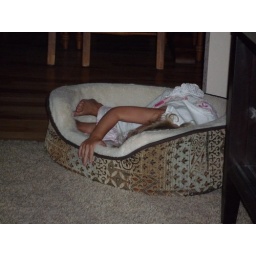
Cianna sleeping in the dog bed